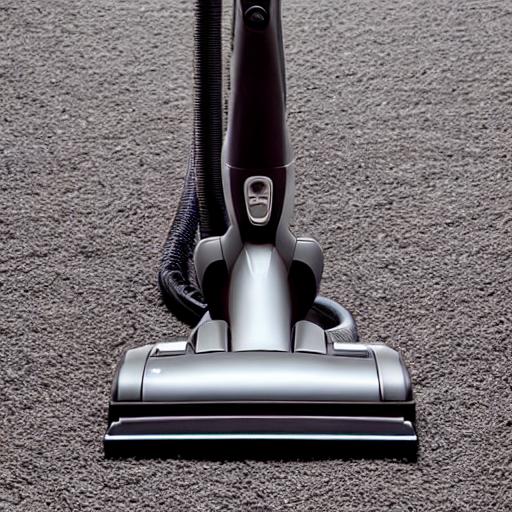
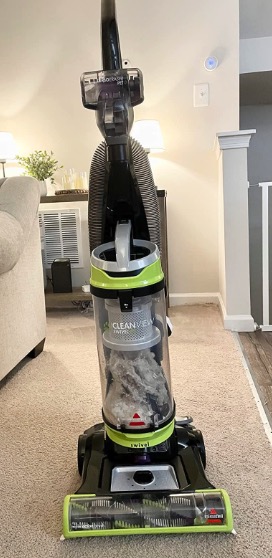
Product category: items_vacuum
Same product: no